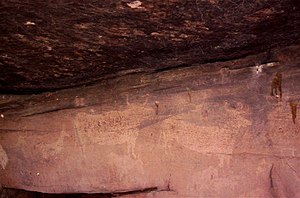
Maleriets historie / Forhistorisk tid
Maleriets historie går tilbage til værker af forhistoriske mennesker og spænder næsten uden afbrydelse over alle kulturer fra antikken. Over kontinenter og årtusinder er maleriets historie en vedvarende strøm af kreativitet, der fortsætter ind i det 21.århundrede. Indtil begyndelsen af 1900-tallet var det overvejende repræsentative, religiøse og klassiske motiver, senere med mere vægt på abstrakte og konceptuelle ideer.